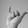
ASL letter: Y